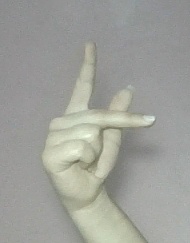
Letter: dha